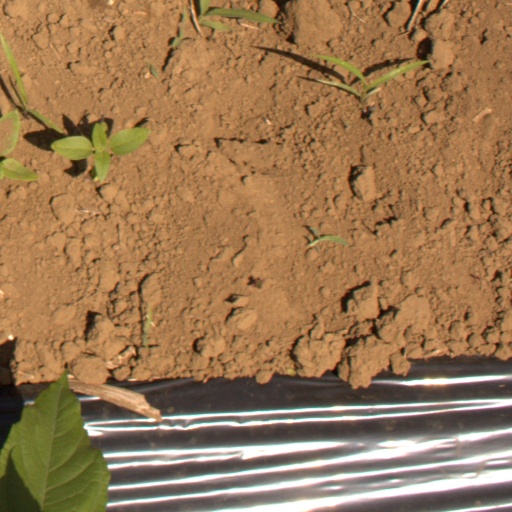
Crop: Jerusalem artichoke